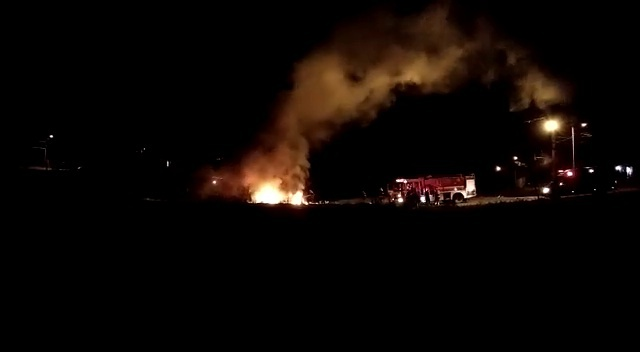
Fire: yes
Smoke: yes